Steven Crea

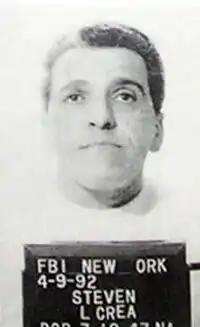
Crea's April 9, 1992 FBI mugshot

Steven L. "Stevie" Crea (born July 18, 1947) is an American mobster and former underboss of the Lucchese crime family of New York. In August 2020, Crea was sentenced to life imprisonment for murder and racketeering.